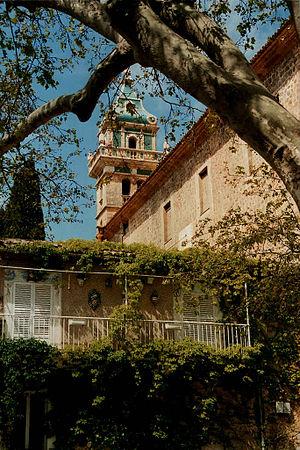
Valldemossa, en catalan et officiellement, est une commune d'Espagne de l'île de Majorque dans la communauté autonome des Îles Baléares. Elle est située à l'ouest de l'île et fait partie de la comarque de la Serra de Tramuntana.